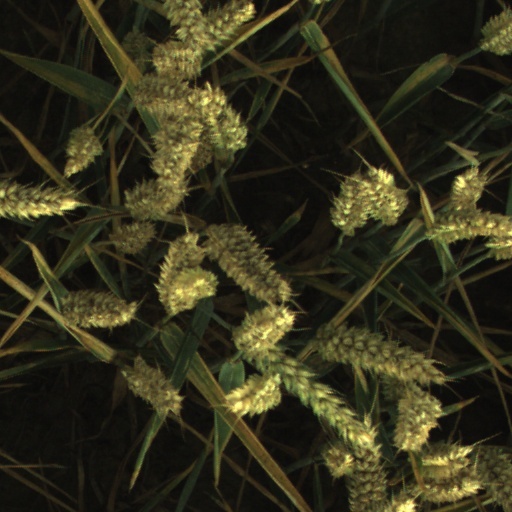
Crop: wheat